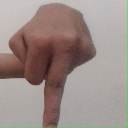
अक्षर: प